Savage Sun

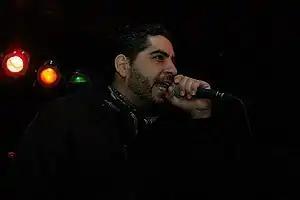
Savage Sun performing live in Richland, Washington, 2009

Christopher Lee Schamber, better known by his stage name Savage Sun, is an American rapper and hip hop recording artist from Stockton, California.